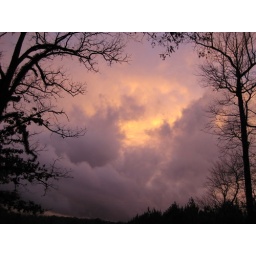
Sunset across the pasture at Nanaw's house in Lawrence County Mississippi